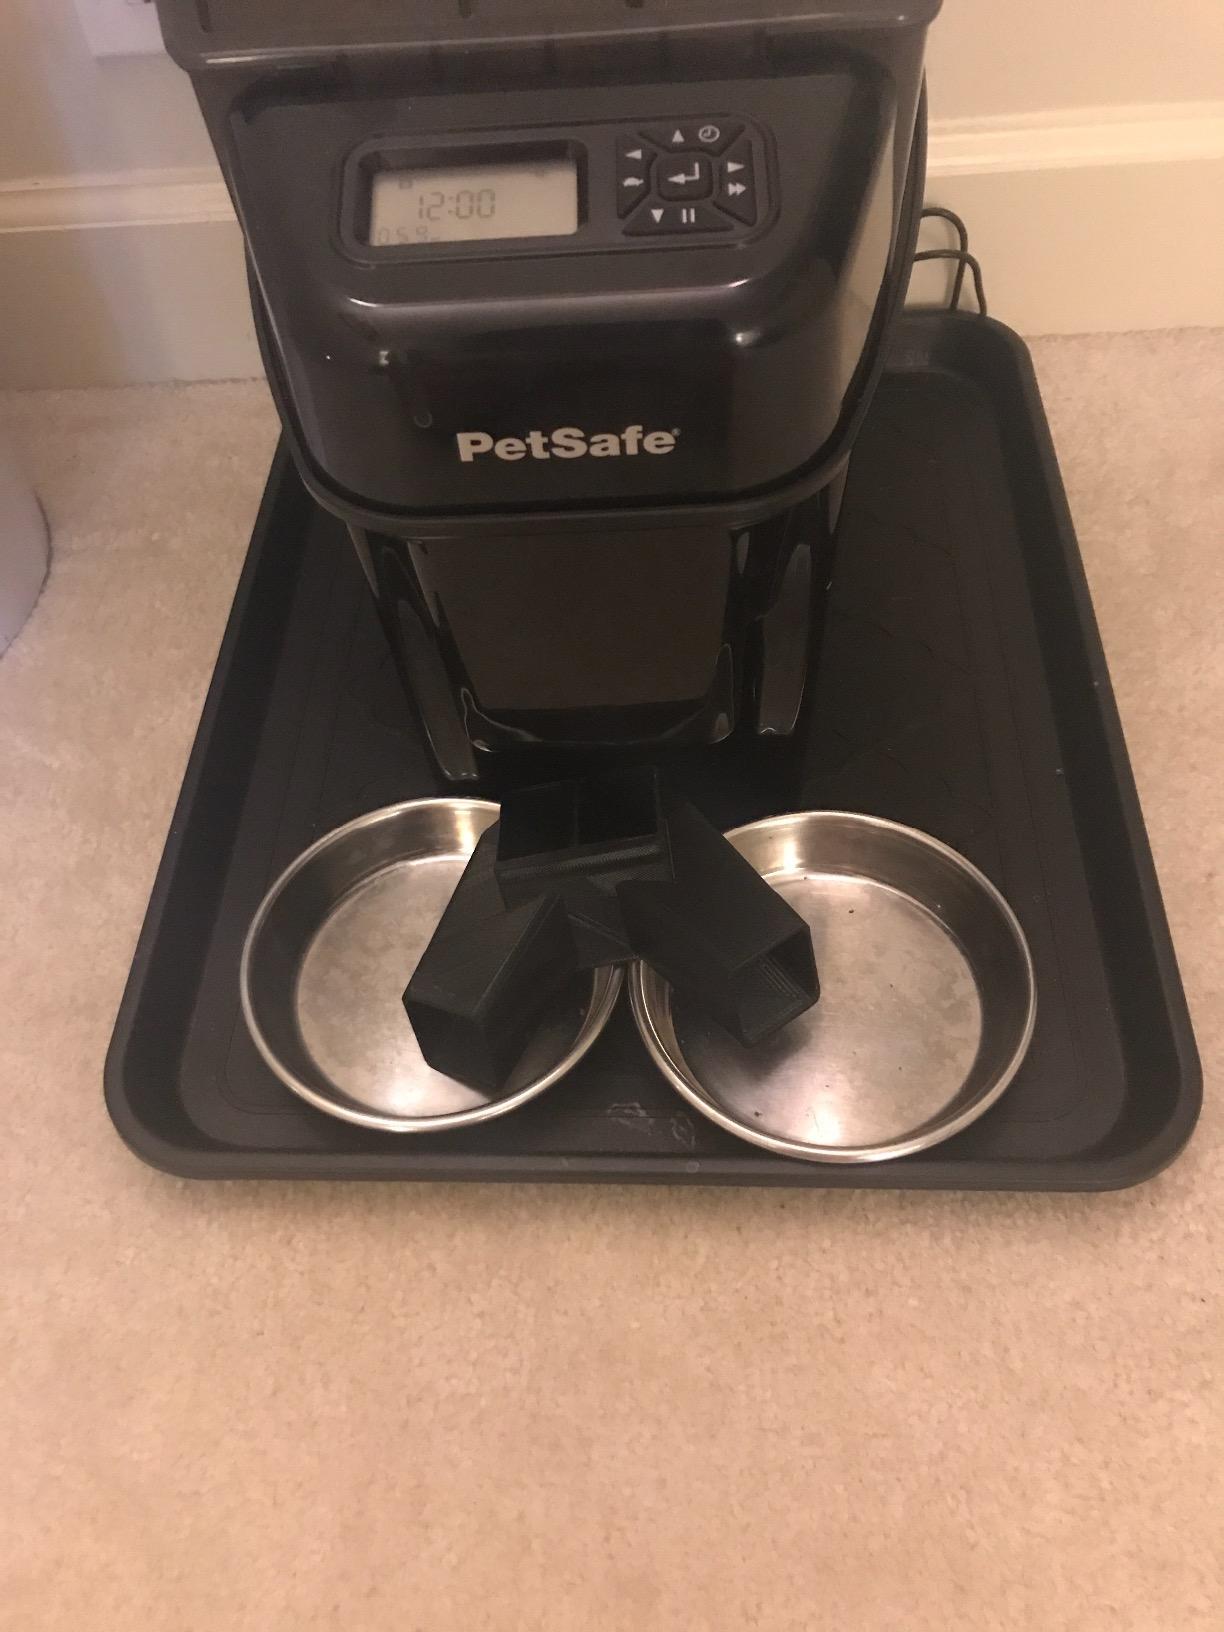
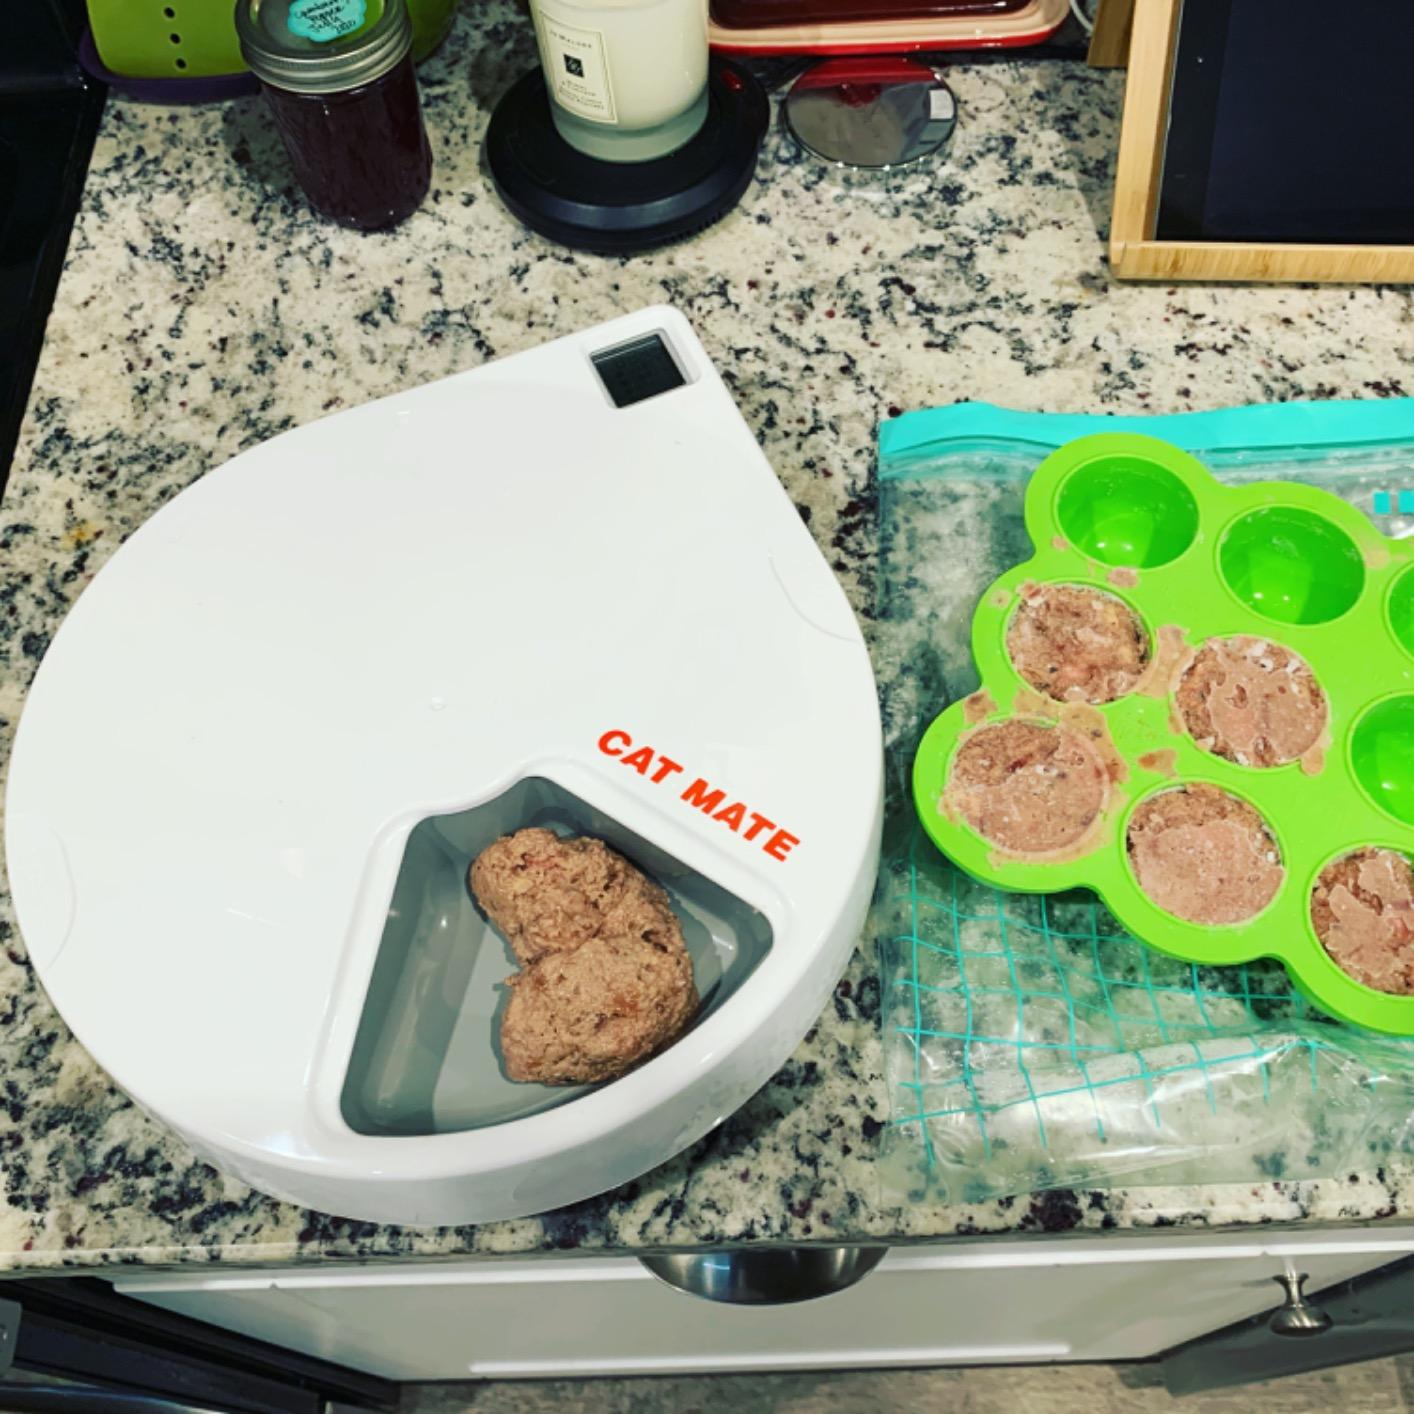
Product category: items_feeder
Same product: no